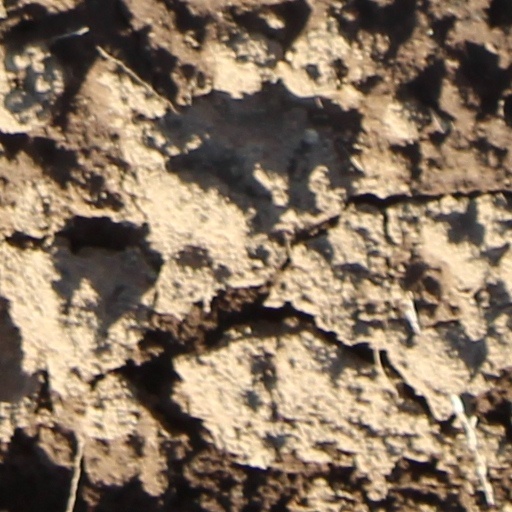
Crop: wheat